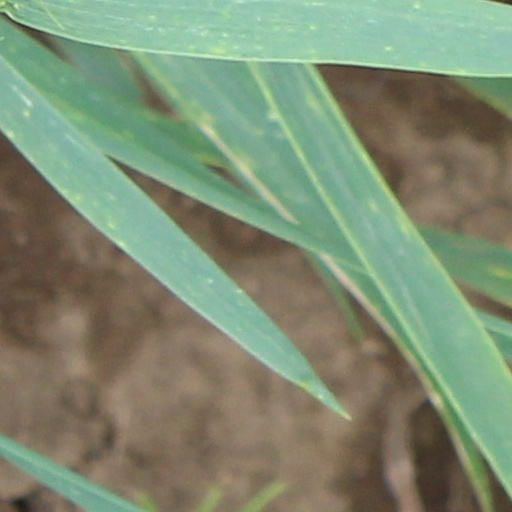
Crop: wheat